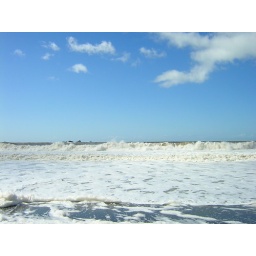
Goat Rock beach after a major flooding up river in 2004.